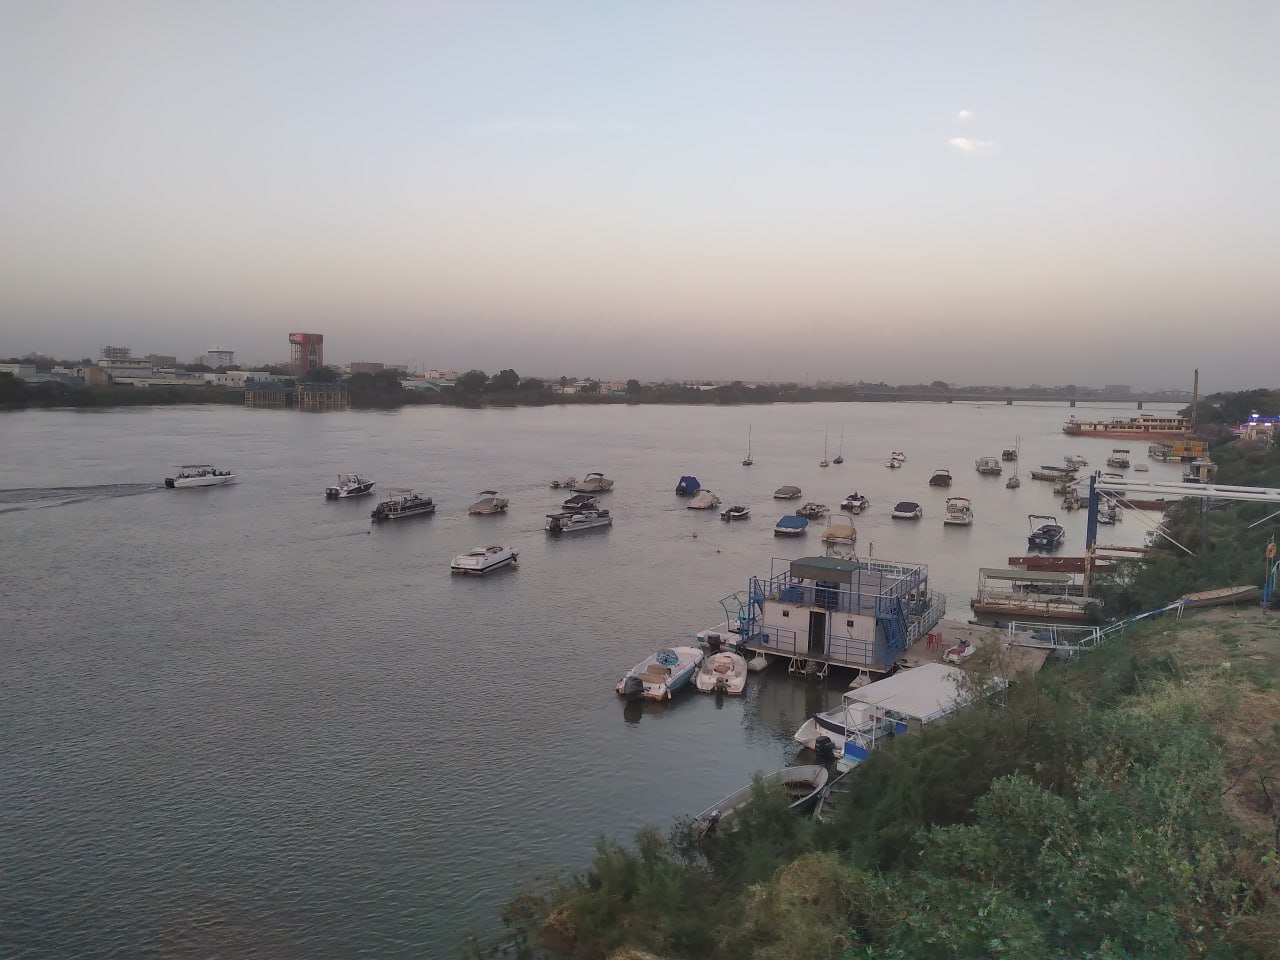
الوصف بالفصحى: ضفة نهر النيل مع قوارب وزوارق ترفيهية
الوصف بالعامية السودانية: ضفة النيل فيها زوارق ومراكب، الناس بتركب وتستمتع والموية هادية
التصنيف: Transportation
التصنيف الفرعي: Boats